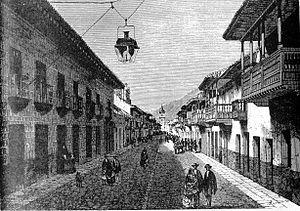
L'histoire de Bogota inventorie, étudie et interprète l'ensemble des événements du passé liés à cette ville.
Bogota, anciennement Santa Fe de Bogotá Distrito Capital, est la capitale de la Colombie et également celle du département de Cundinamarca. Elle a été fondée le 6 août 1538 par le conquistador espagnol Gonzalo Jiménez de Quesada. Suivant l’organisation d’un district capital unitaire et décentralisé, Bogota jouit d'une autonomie lui permettant la gestion de ses intérêts dans les limites imposées par la Constitution et la loi. Composée de 20 districts, elle est la métropole incontestée du pays aux points de vue administratif, économique et politique.